Unspoken (film)

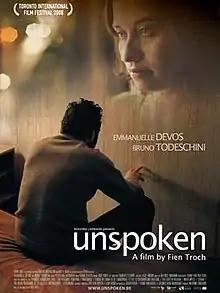
Theatrical release poster

Unspoken is a 2008 Belgian drama film. It was written and directed by Fien Troch, produced by Antonino Lombardo, and starred Emmanuelle Devos and Bruno Todeschini.